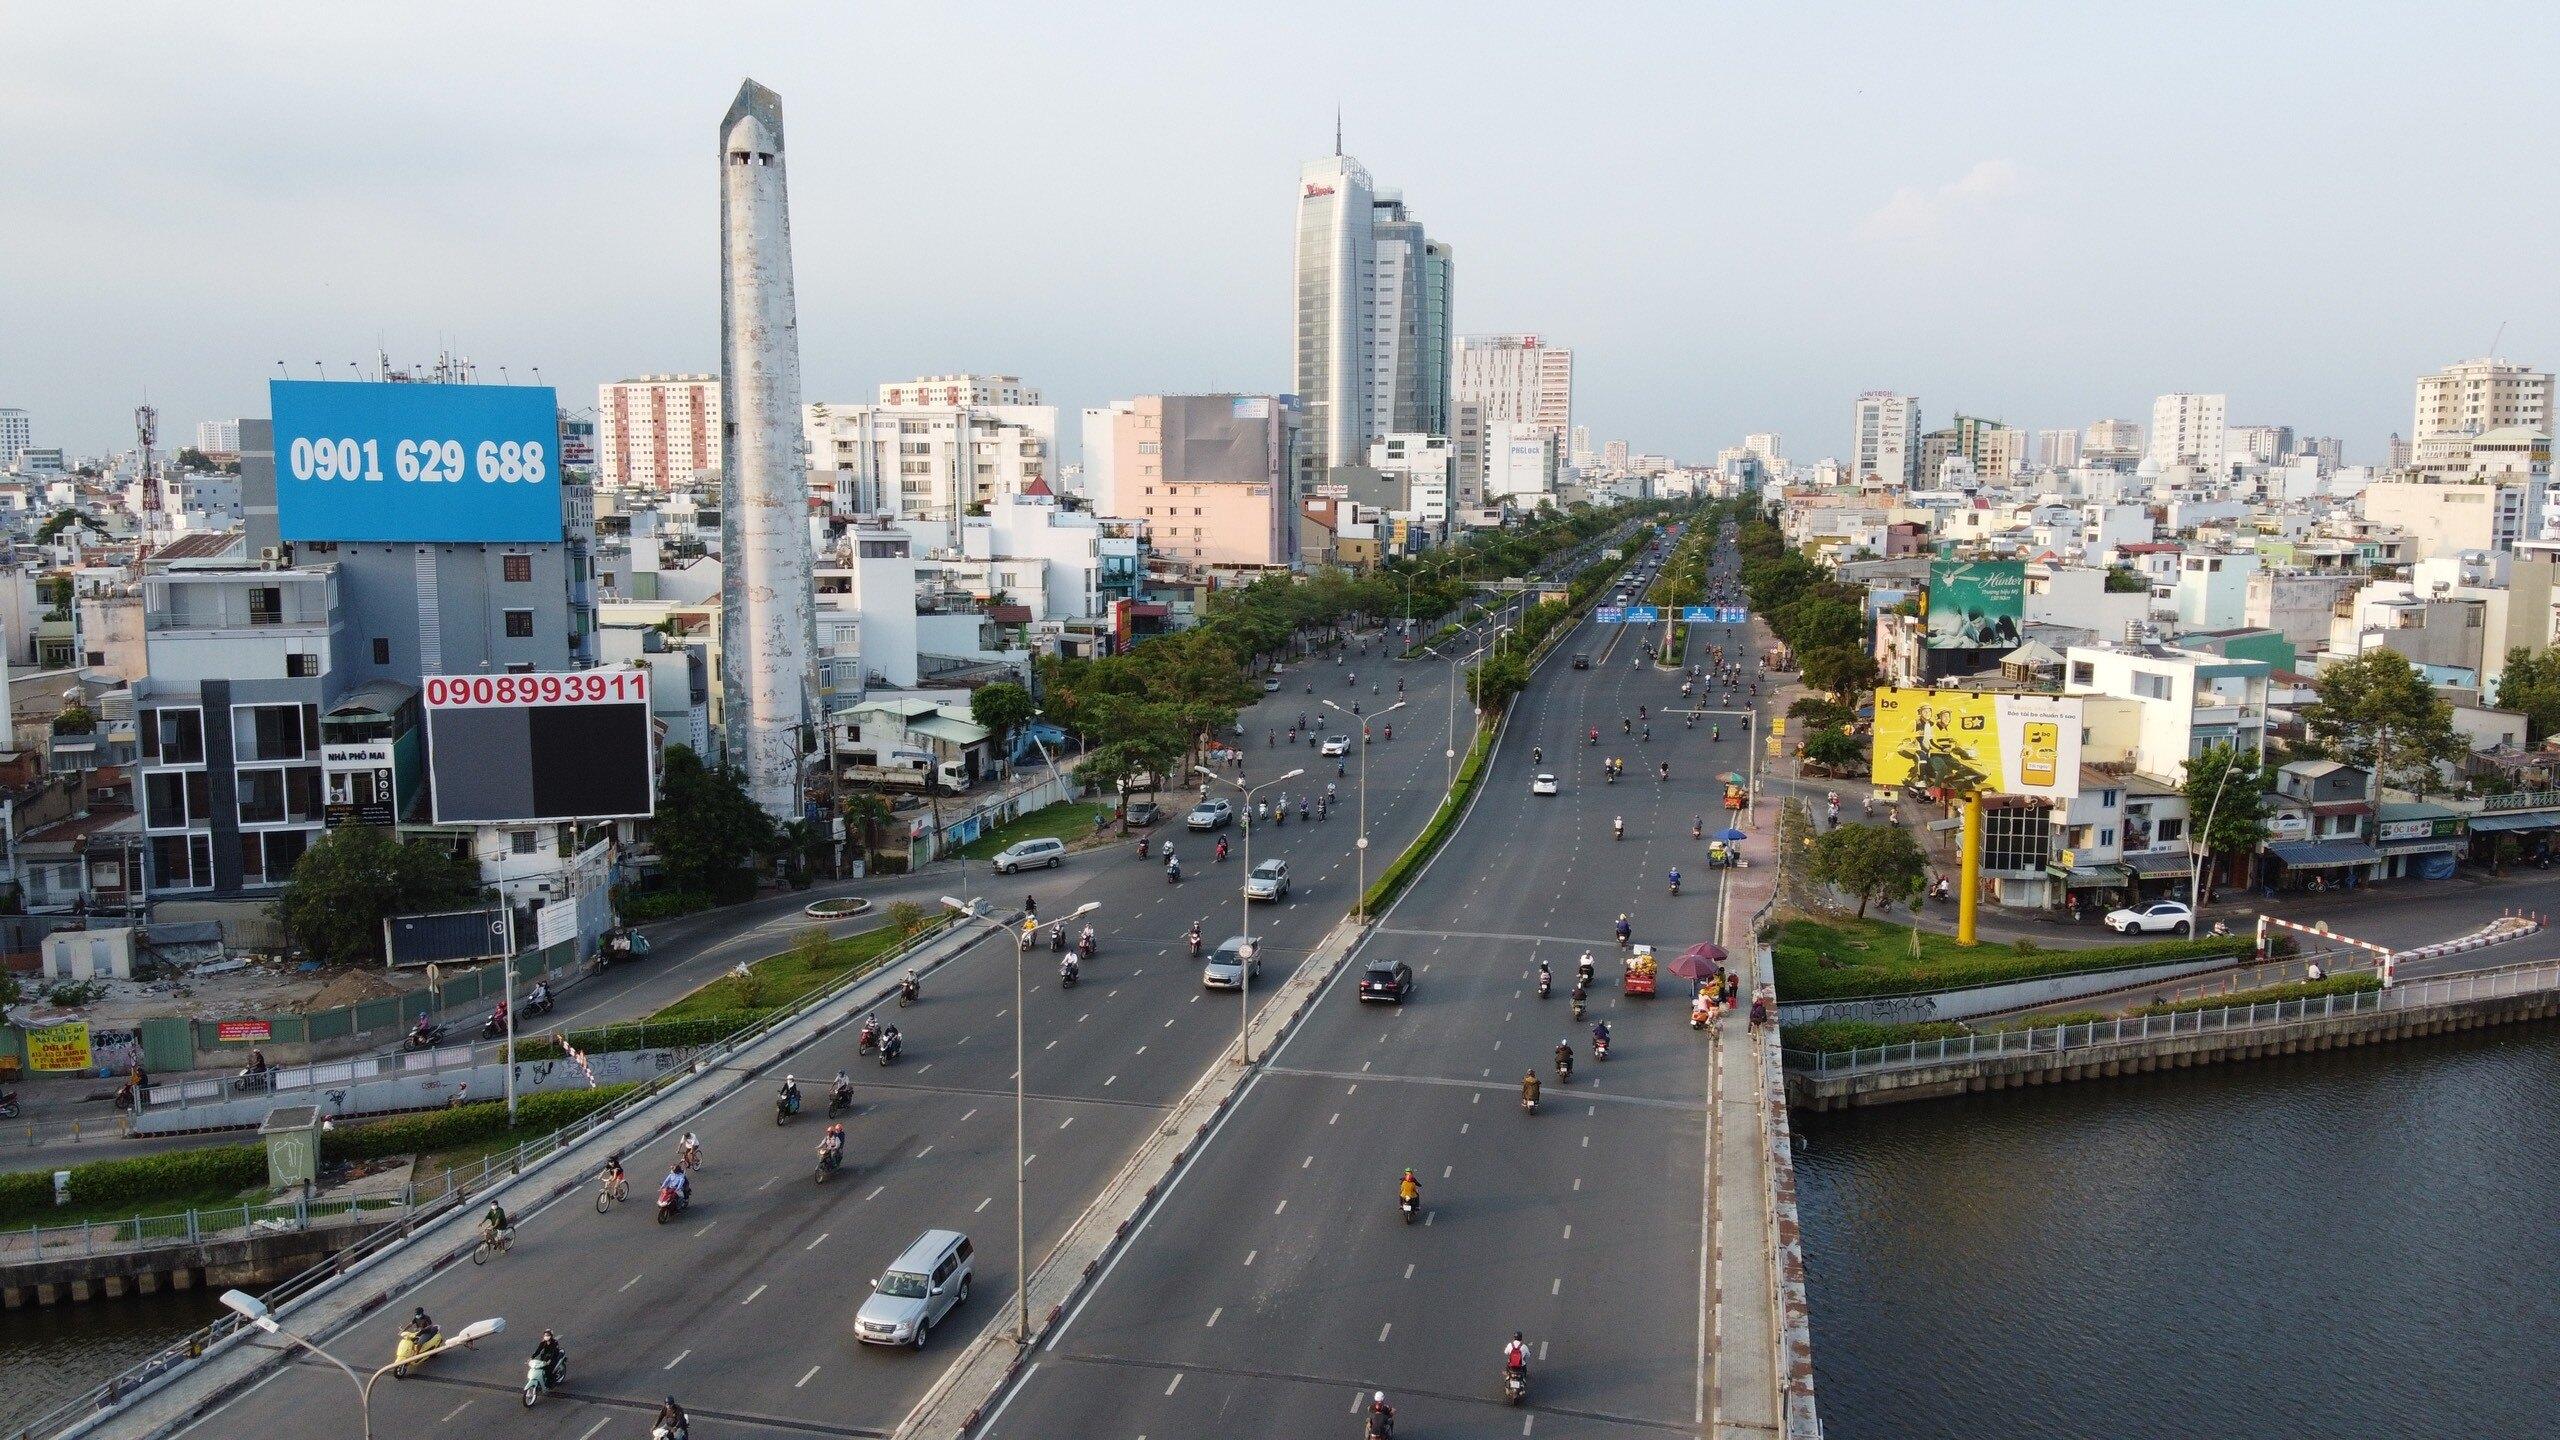
quang cảnh này được ghi nhận ở trên một cây cầu bắc qua một con kênh